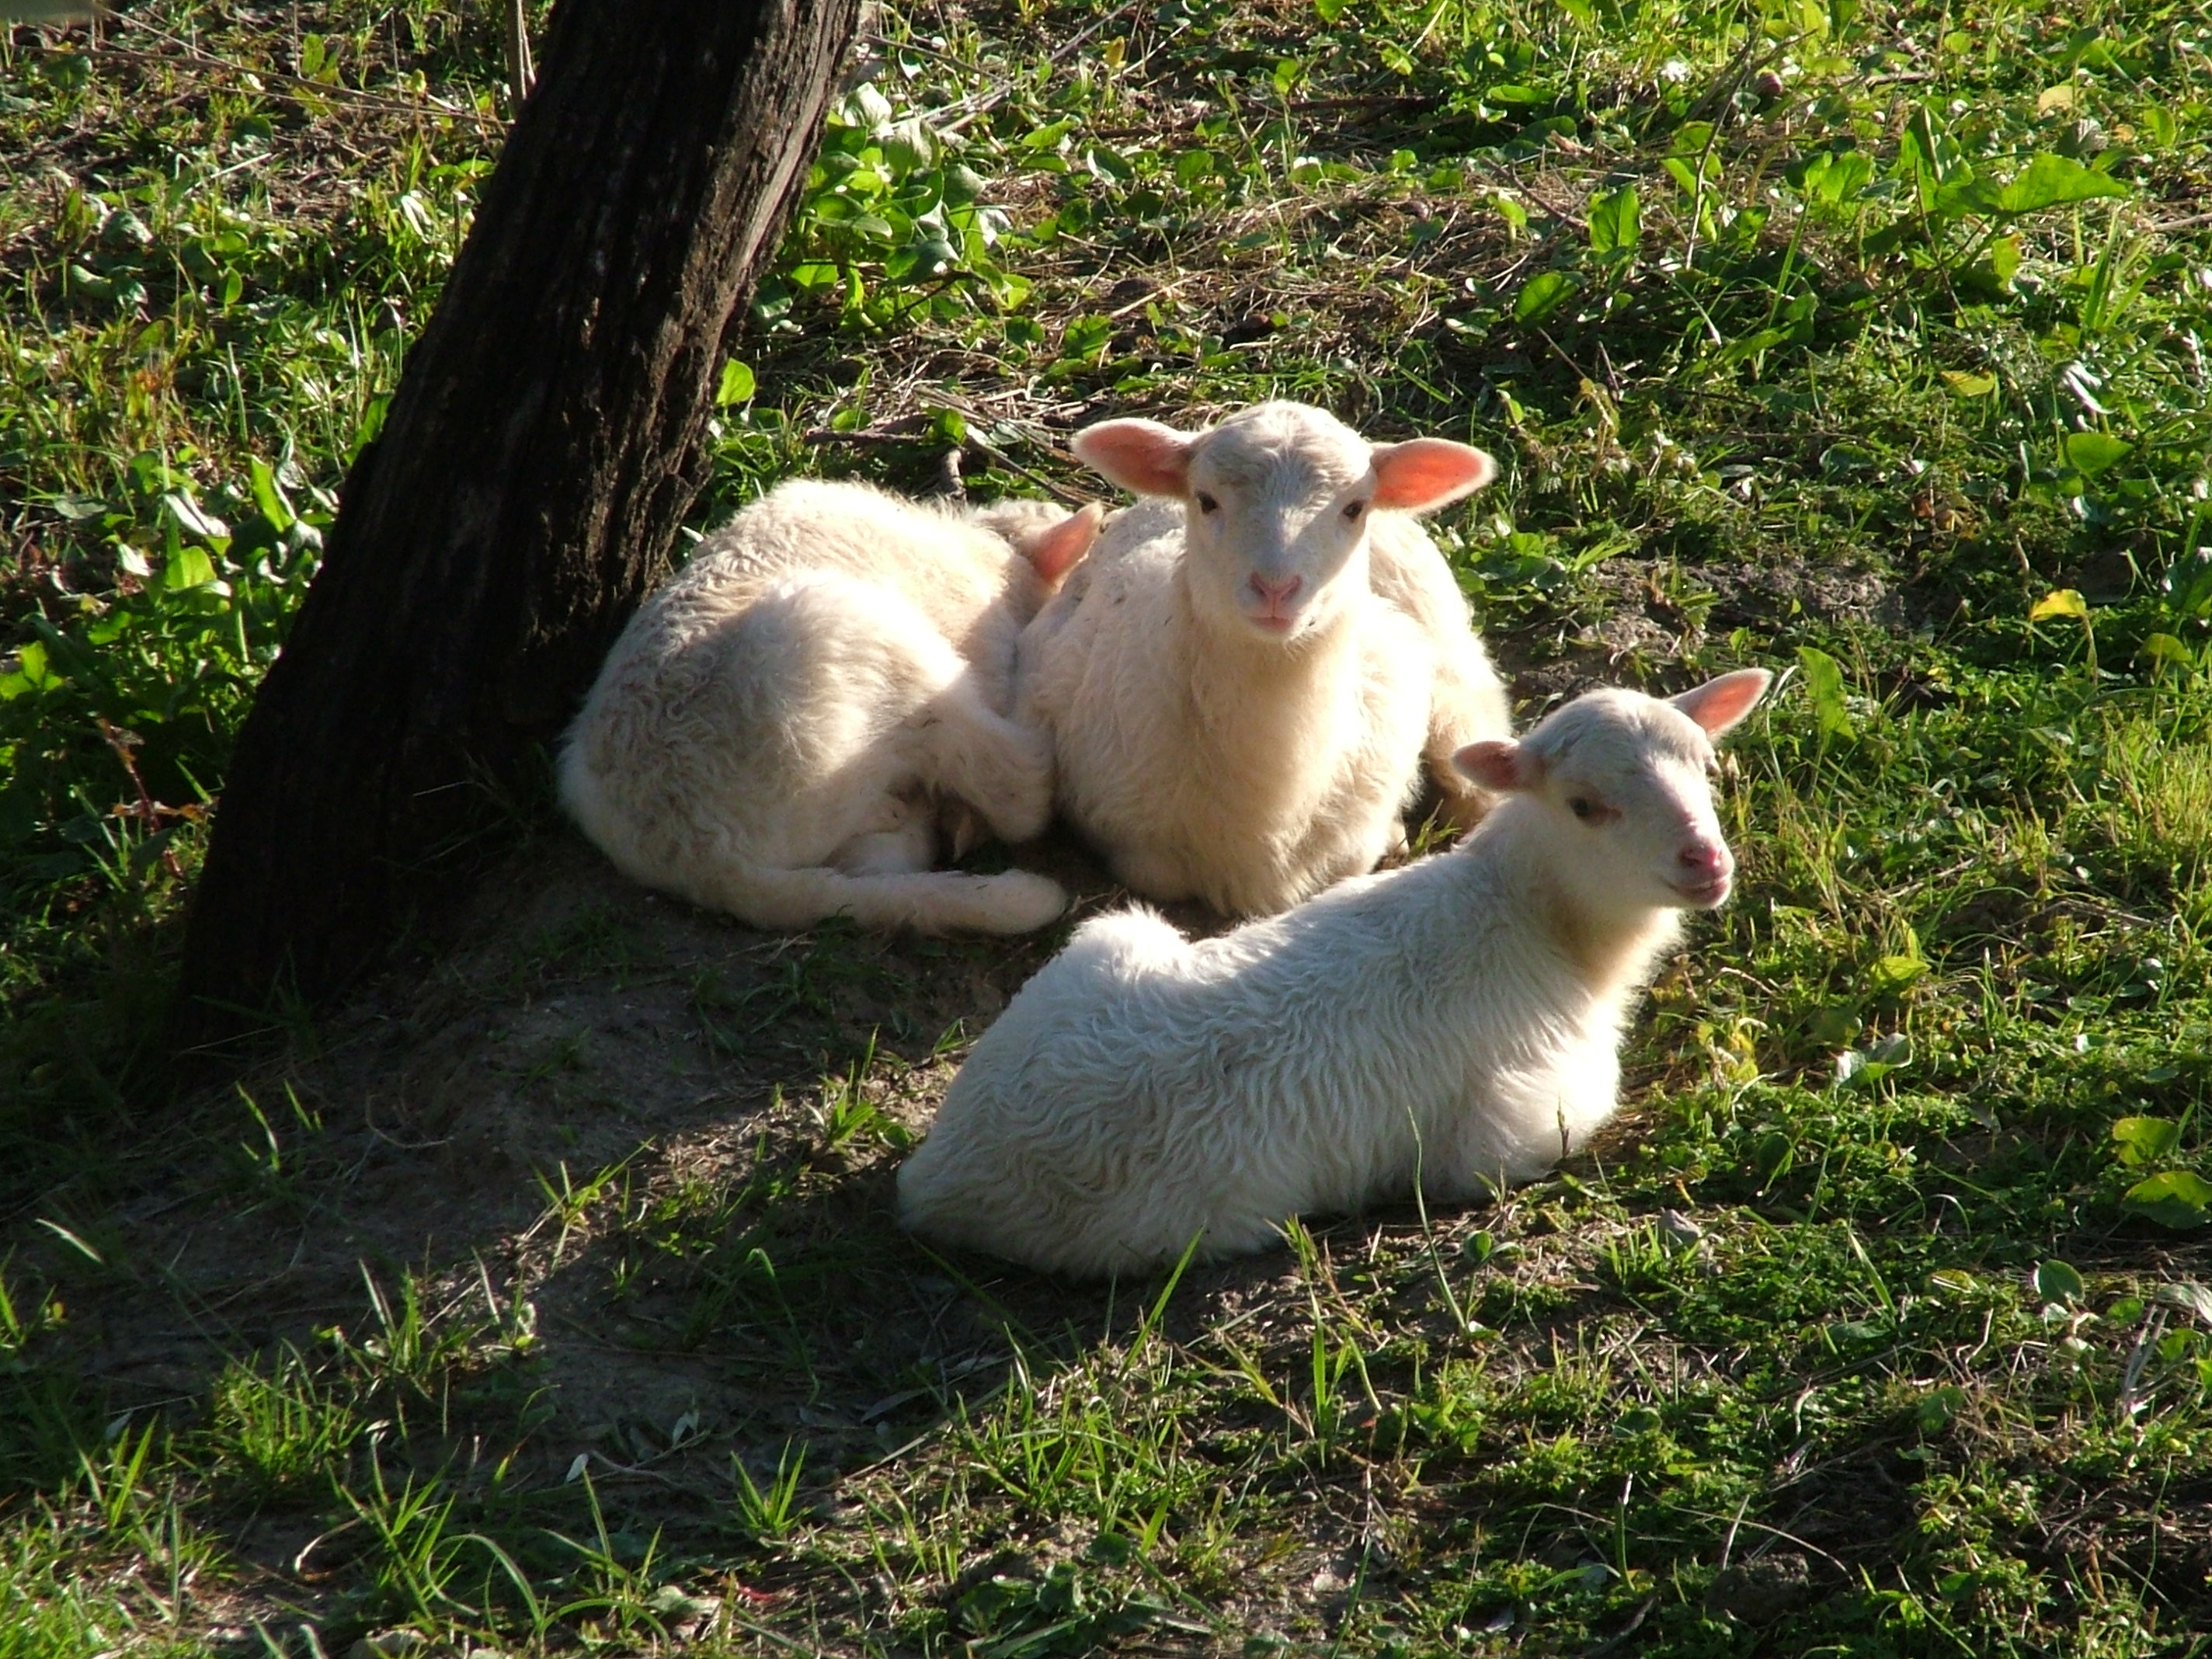
nature, grass, wildlife, goat, sheep, mammal, fauna, rabbit, goats, sheeps